Bob Conti

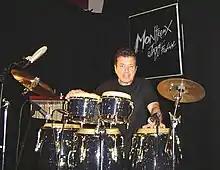
Bob Conti at Montreaux Jazz

Conti performed with Donna Summer from 1977 to 2010, contributing to her double platinum Bad Girls album. On that album, he composed "Can't get to sleep at night". He then collaborated with José Feliciano from 1982 to 2016, producing several albums and touring worldwide. In addition to writing songs for him, Bob produced several of his albums, including "The Genius of José Feliciano, Volume 1" and "Volume 2" and From the Heart.